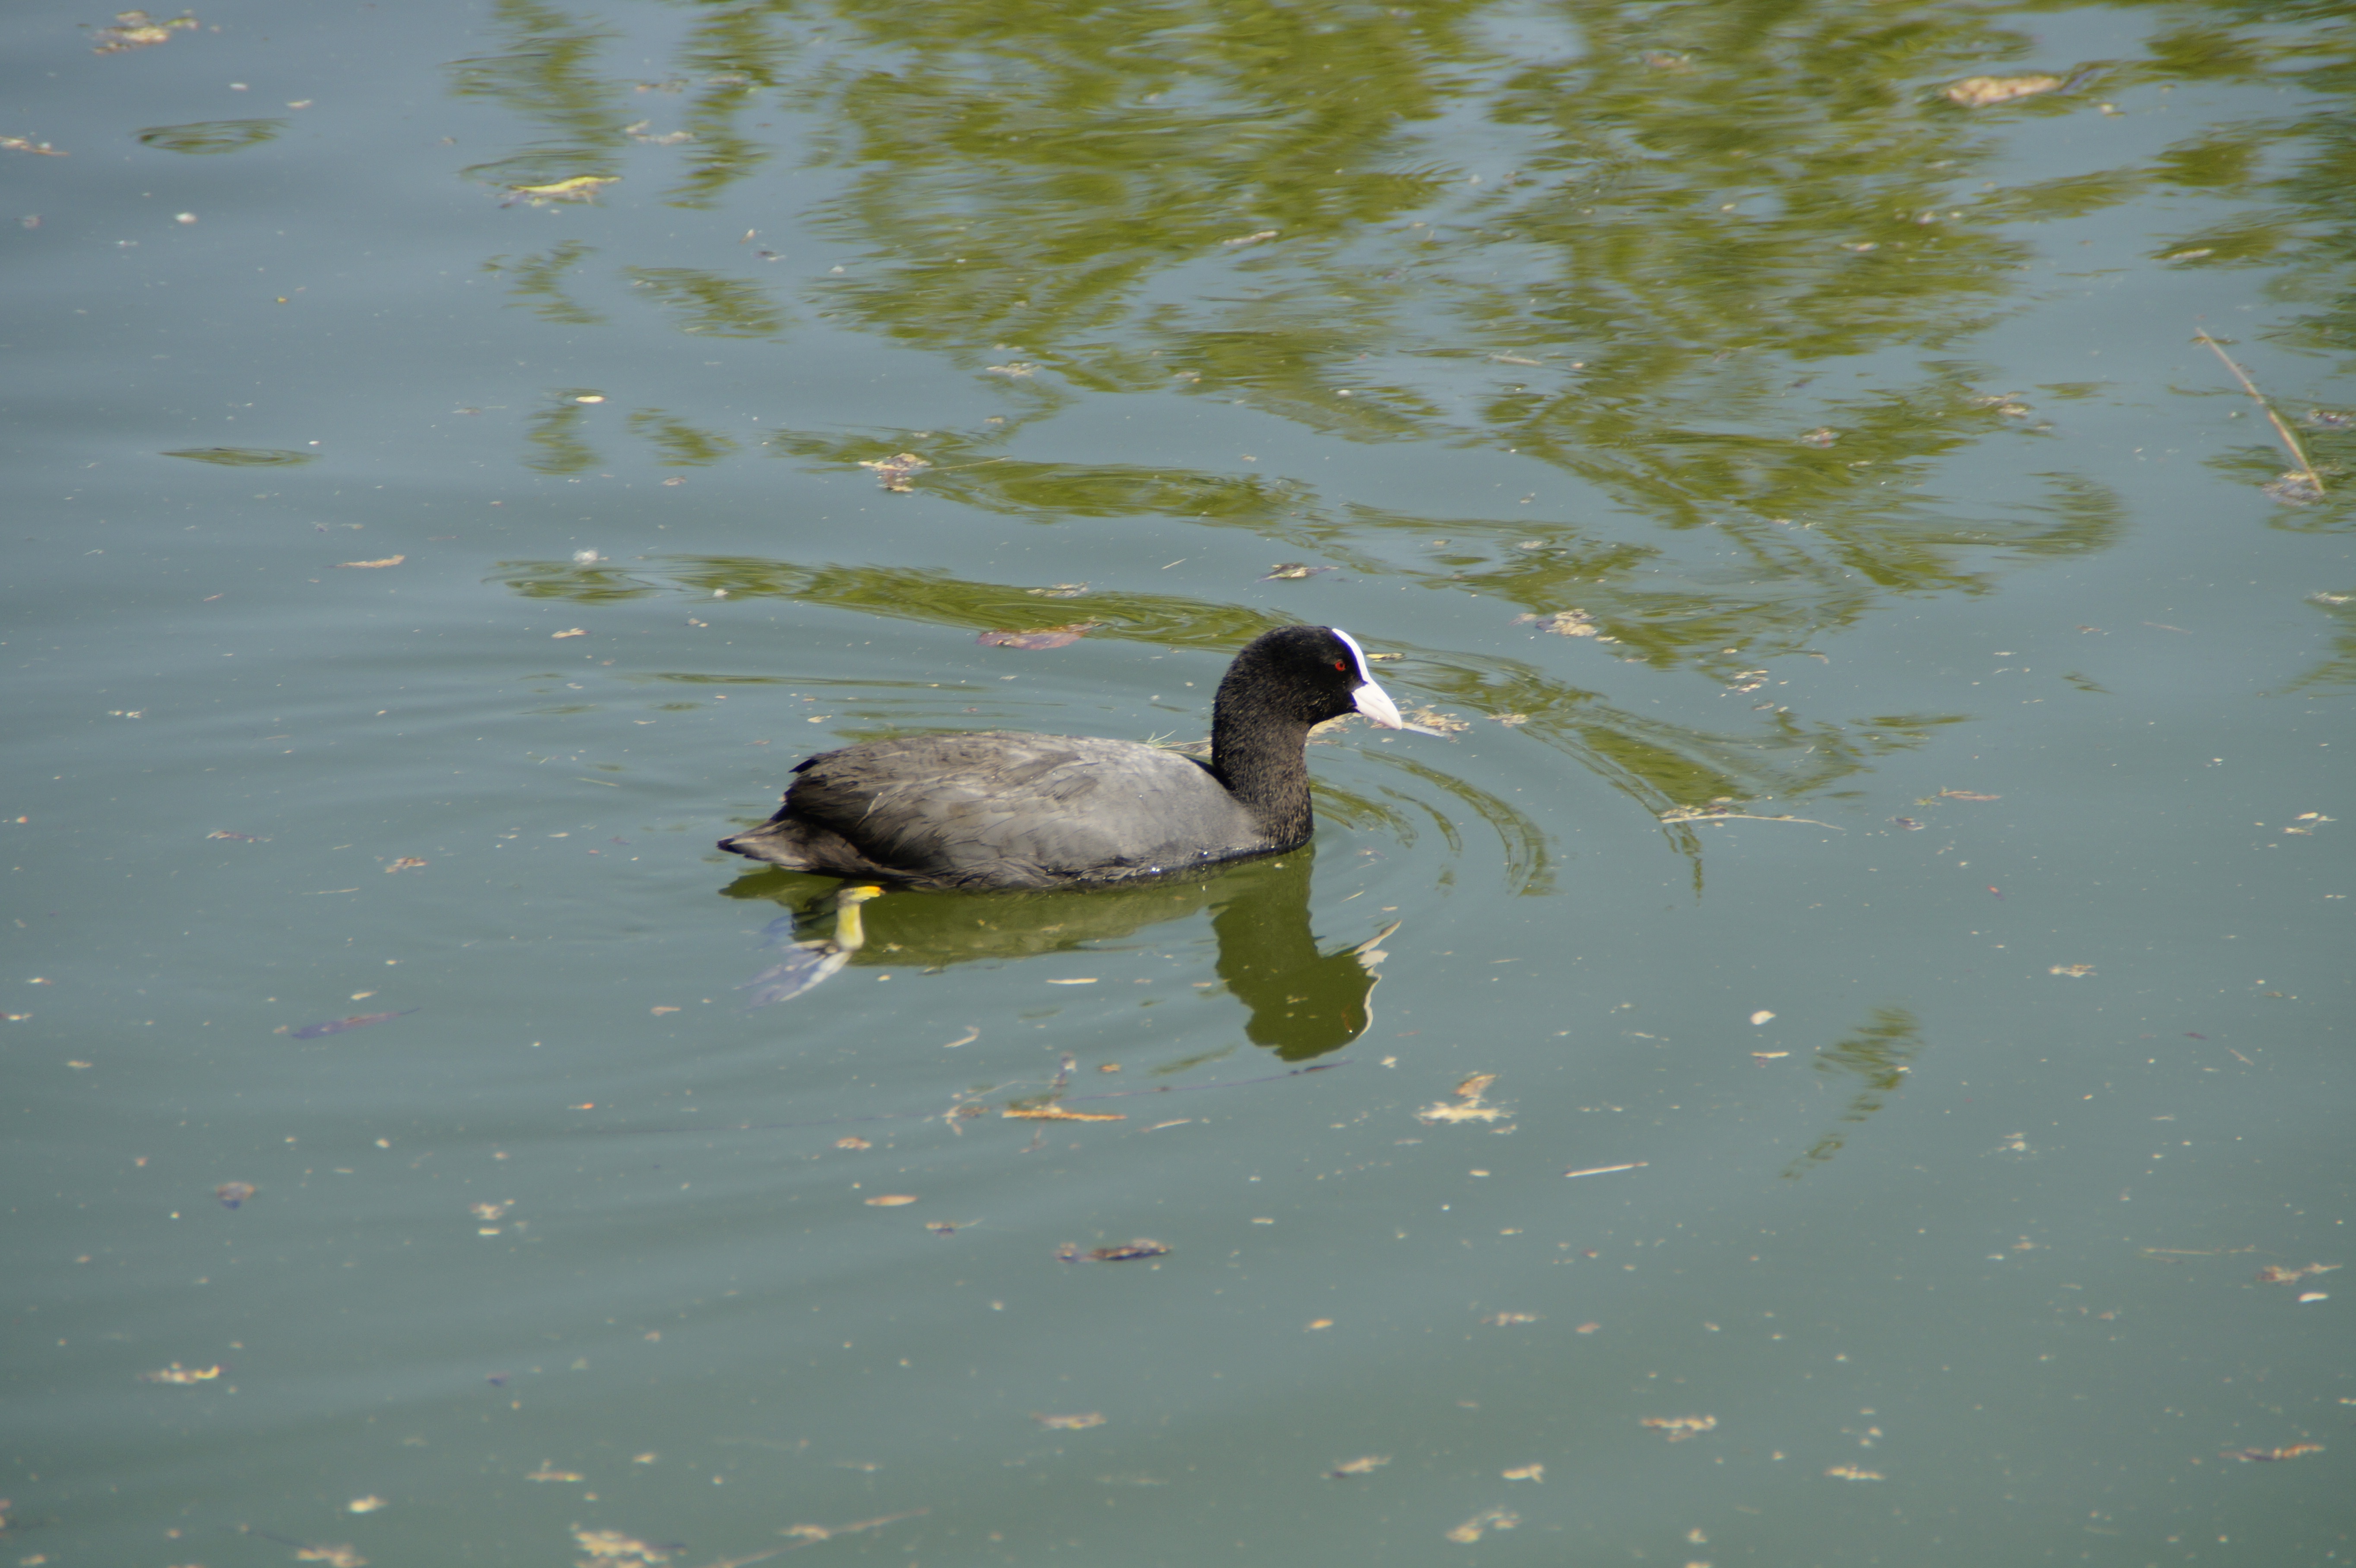
water, bird, wing, lake, animal, pond, wildlife, swim, reflection, beak, black, fauna, duck, vertebrate, waterfowl, coot, water bird, mallard, ralle, ducks geese and swans